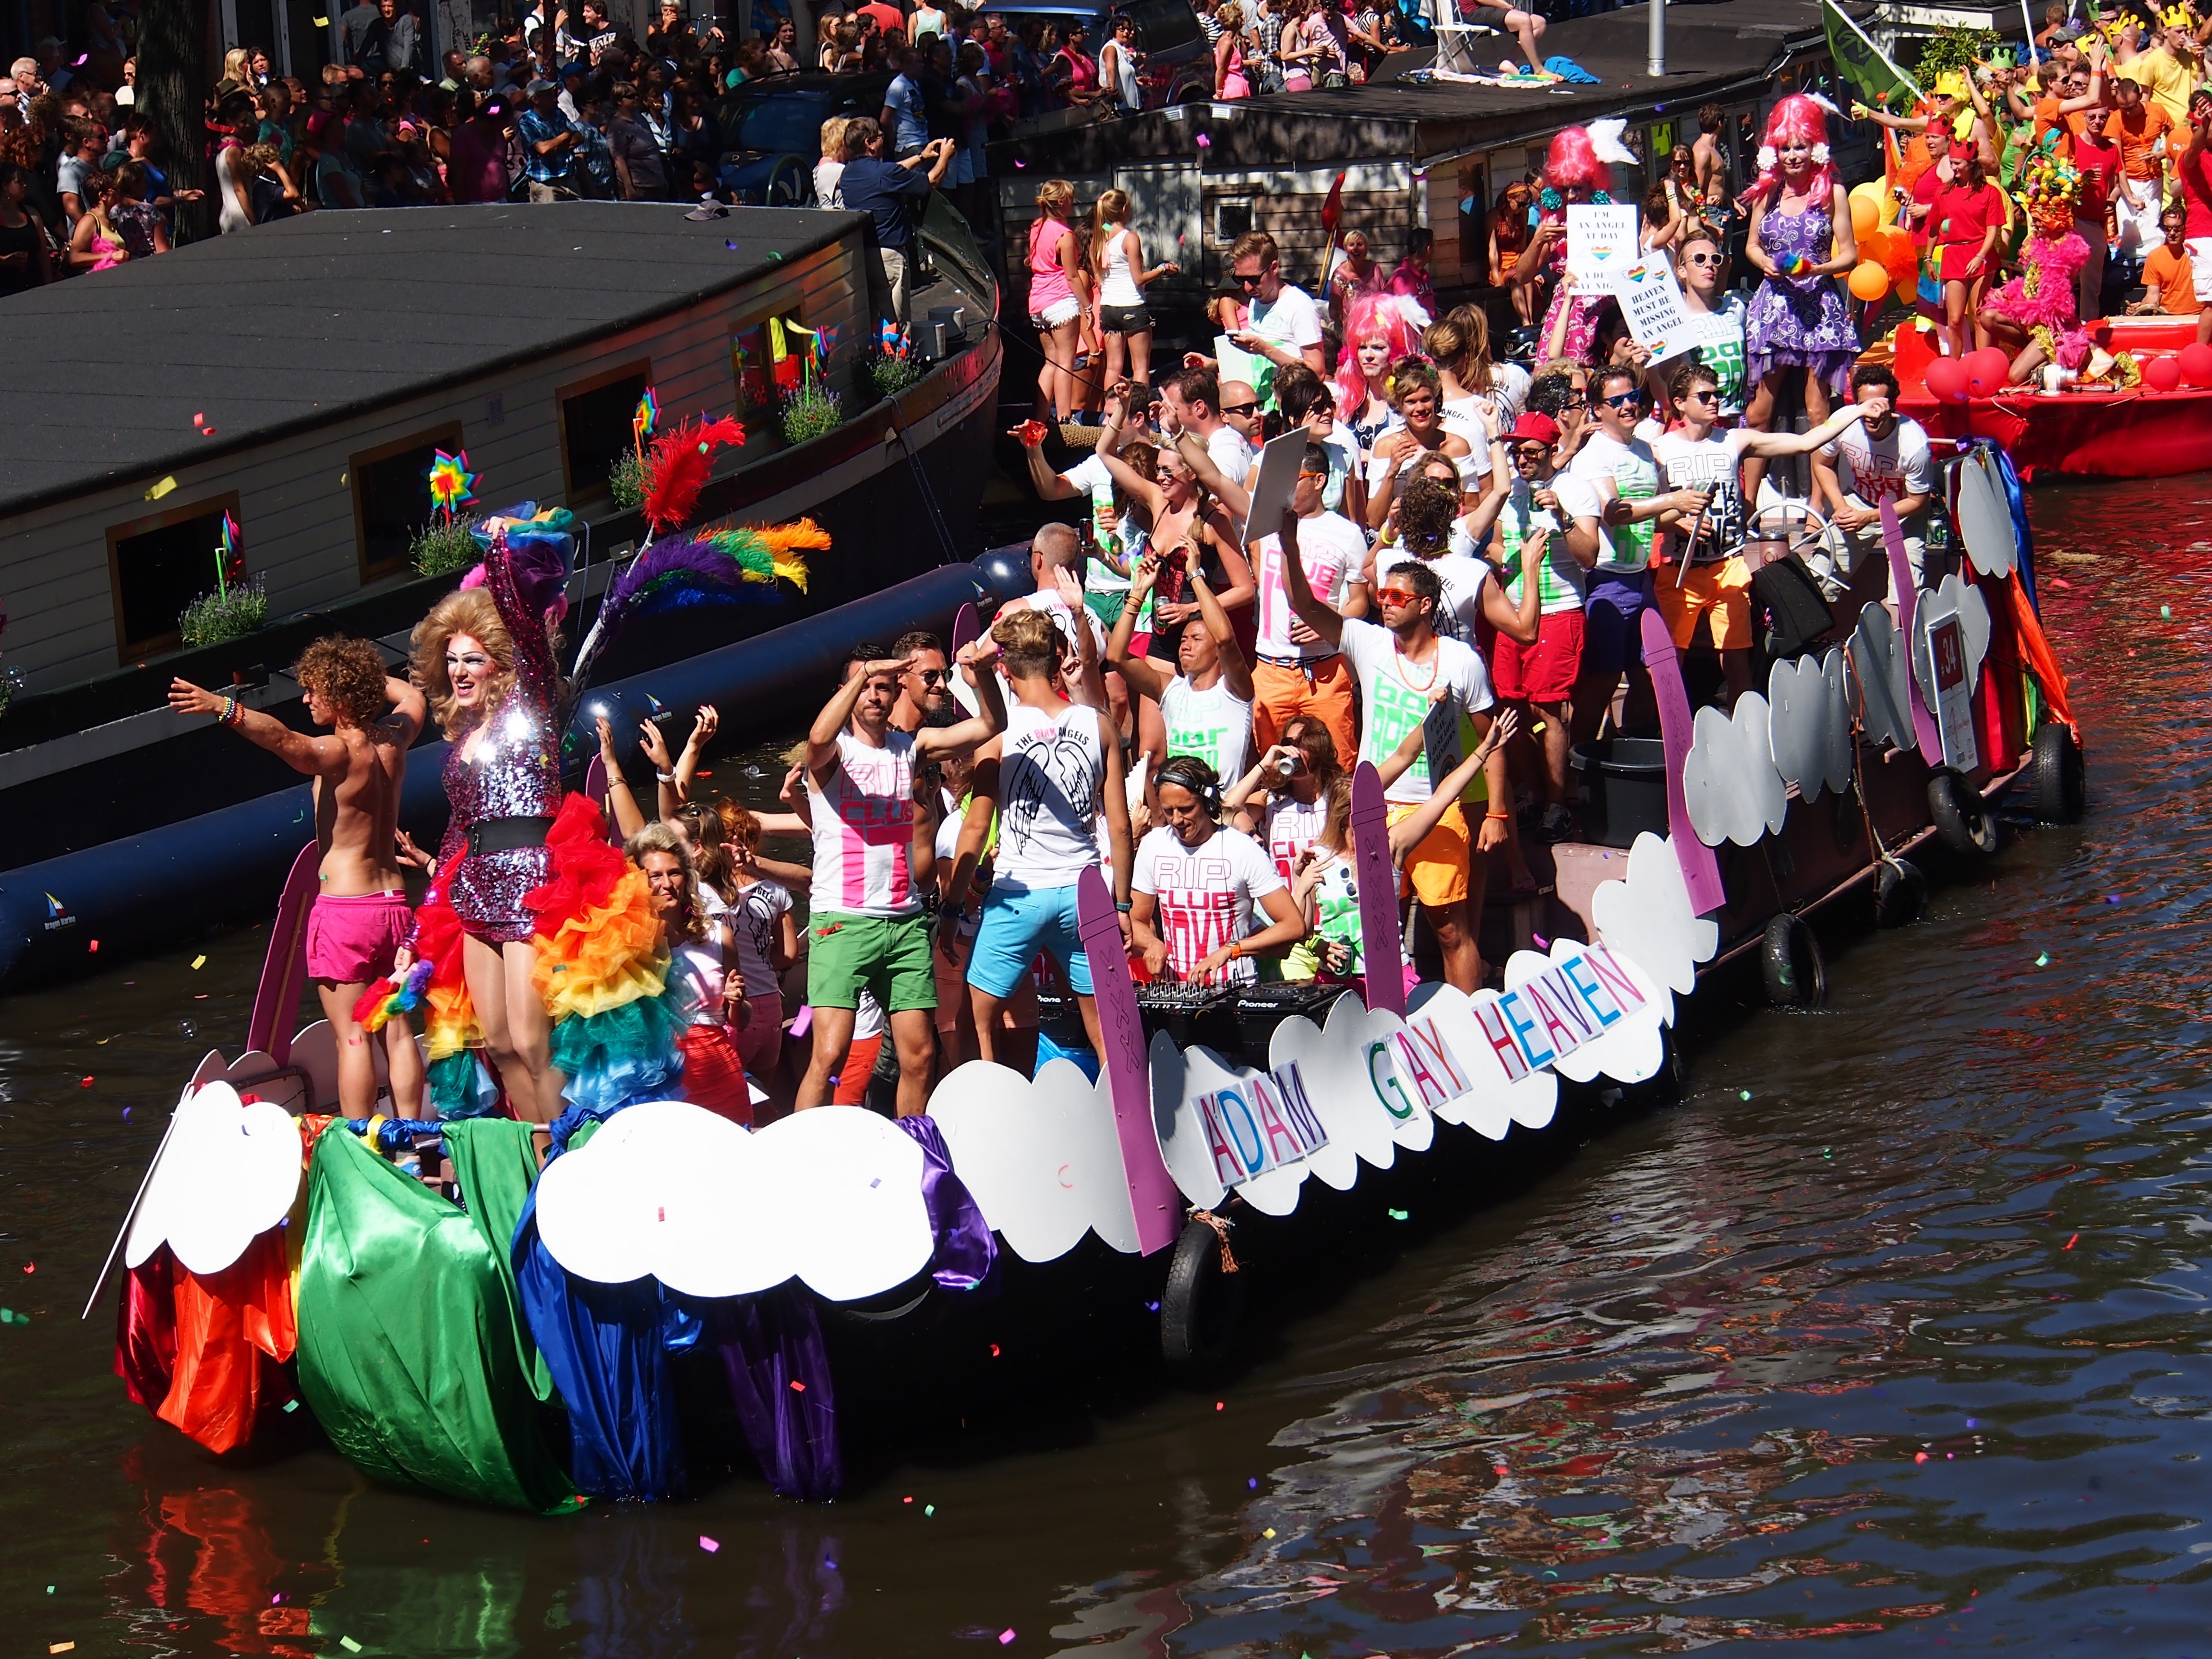
people, boat, crowd, carnival, lifestyle, holland, festival, amsterdam, netherlands, event, demonstration, homosexuality, gay pride, homo, prinsengracht